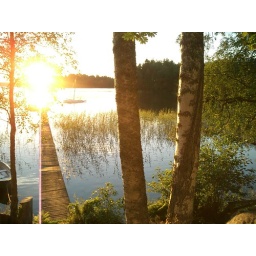
Our house fronts on to this beautiful lake in Finland